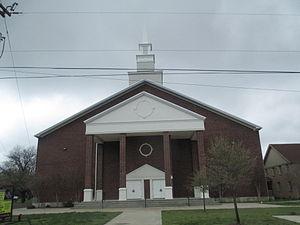
La ville d’Alvord est située dans le comté de Wise, dans l’État du Texas, aux États-Unis. Sa population s’élevait à 1 334 habitants lors du recensement de 2010, estimée à 1 435 habitants en 2016.